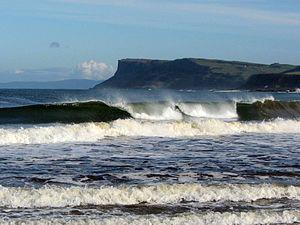
Ballycastle, en irlandais : Baile an Chaistil, en écossais : Ballykessel, Bellykessel, ou Bellycaissle, est une petite ville du comté d'Antrim, en Irlande du Nord. Elle est le siège du conseil de district de Moyle.